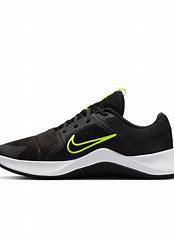
Brand: Nike
Model: MC 2